Mary of Burgundy

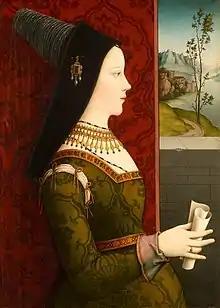
Portrait of Mary, Duchess of Burgundy, attributed to Niklas Reiser, around 1500.

Mary assumed the rule of her father's domains upon his defeat in battle and death on 5 January 1477. In addition to the Duchy and County of Burgundy, her territories included the duchies of Limburg, Brabant, Luxembourg, and the counties of Namur, Holland, Hainaut. King Louis XI of France seized the opportunity to attempt to take possession of the Duchy of Burgundy proper and also the regions of Franche-Comté, Picardy and Artois.